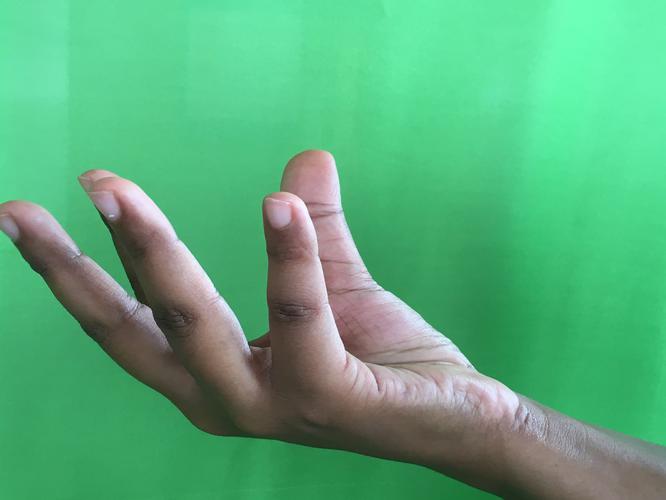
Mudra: Padmakosha
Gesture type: single_hand